Suvorov Military School

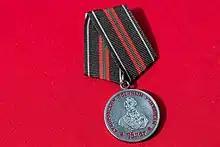
A Transnistrian medal commemorating the 75th anniversary of the founding of the first Suvorov School.

Republican Special Boarding Schools are military schools that were created in the early 1980s on the basis of the Suvorov Military Schools. They were subordinate to the Ministry of Education of the USSR.